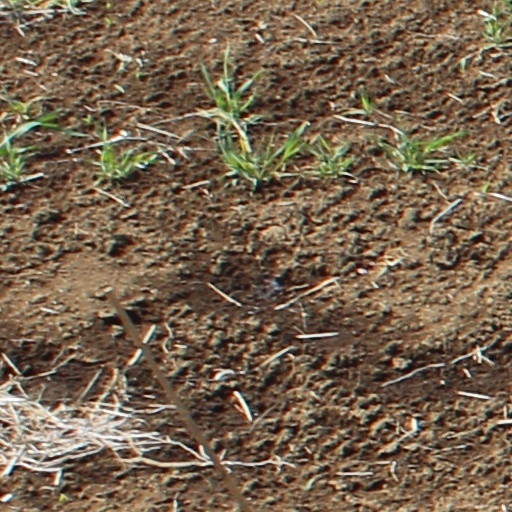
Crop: wheat